Hippie

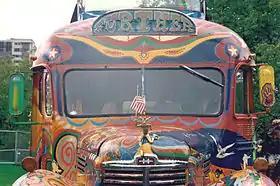
– Grateful Dead, lyrics from "That's It for the Other One"

During the late 1950s and early 1960s, novelist Ken Kesey and the Merry Pranksters lived communally first in Oregon and after the 1962 success of his novel "One Flew Over the Cuckoo's Nest" in his San Francisco villa. Members included Beat Generation hero Neal Cassady, Ken Babbs, Carolyn Adams (aka Mountain Girl/Carolyn Garcia), Stewart Brand, Del Close, Paul Foster, George Walker, Sandy Lehmann-Haupt and others. Their adventures were documented in Tom Wolfe's book "The Electric Kool-Aid Acid Test". With Cassady at the wheel of a school bus named Further, the Merry Pranksters traveled across the United States to celebrate the publication of Kesey's novel "Sometimes a Great Notion" and to visit the 1964 World's Fair in New York City. The Merry Pranksters were known for using cannabis, amphetamine, and LSD, and during their journey they "turned on" many people to these drugs. The Merry Pranksters filmed and audio-taped their bus trips, creating an immersive multimedia experience that would later be presented to the public in the form of festivals and concerts. The Grateful Dead wrote a song about the Merry Pranksters' bus trips called "That's It for the Other One".